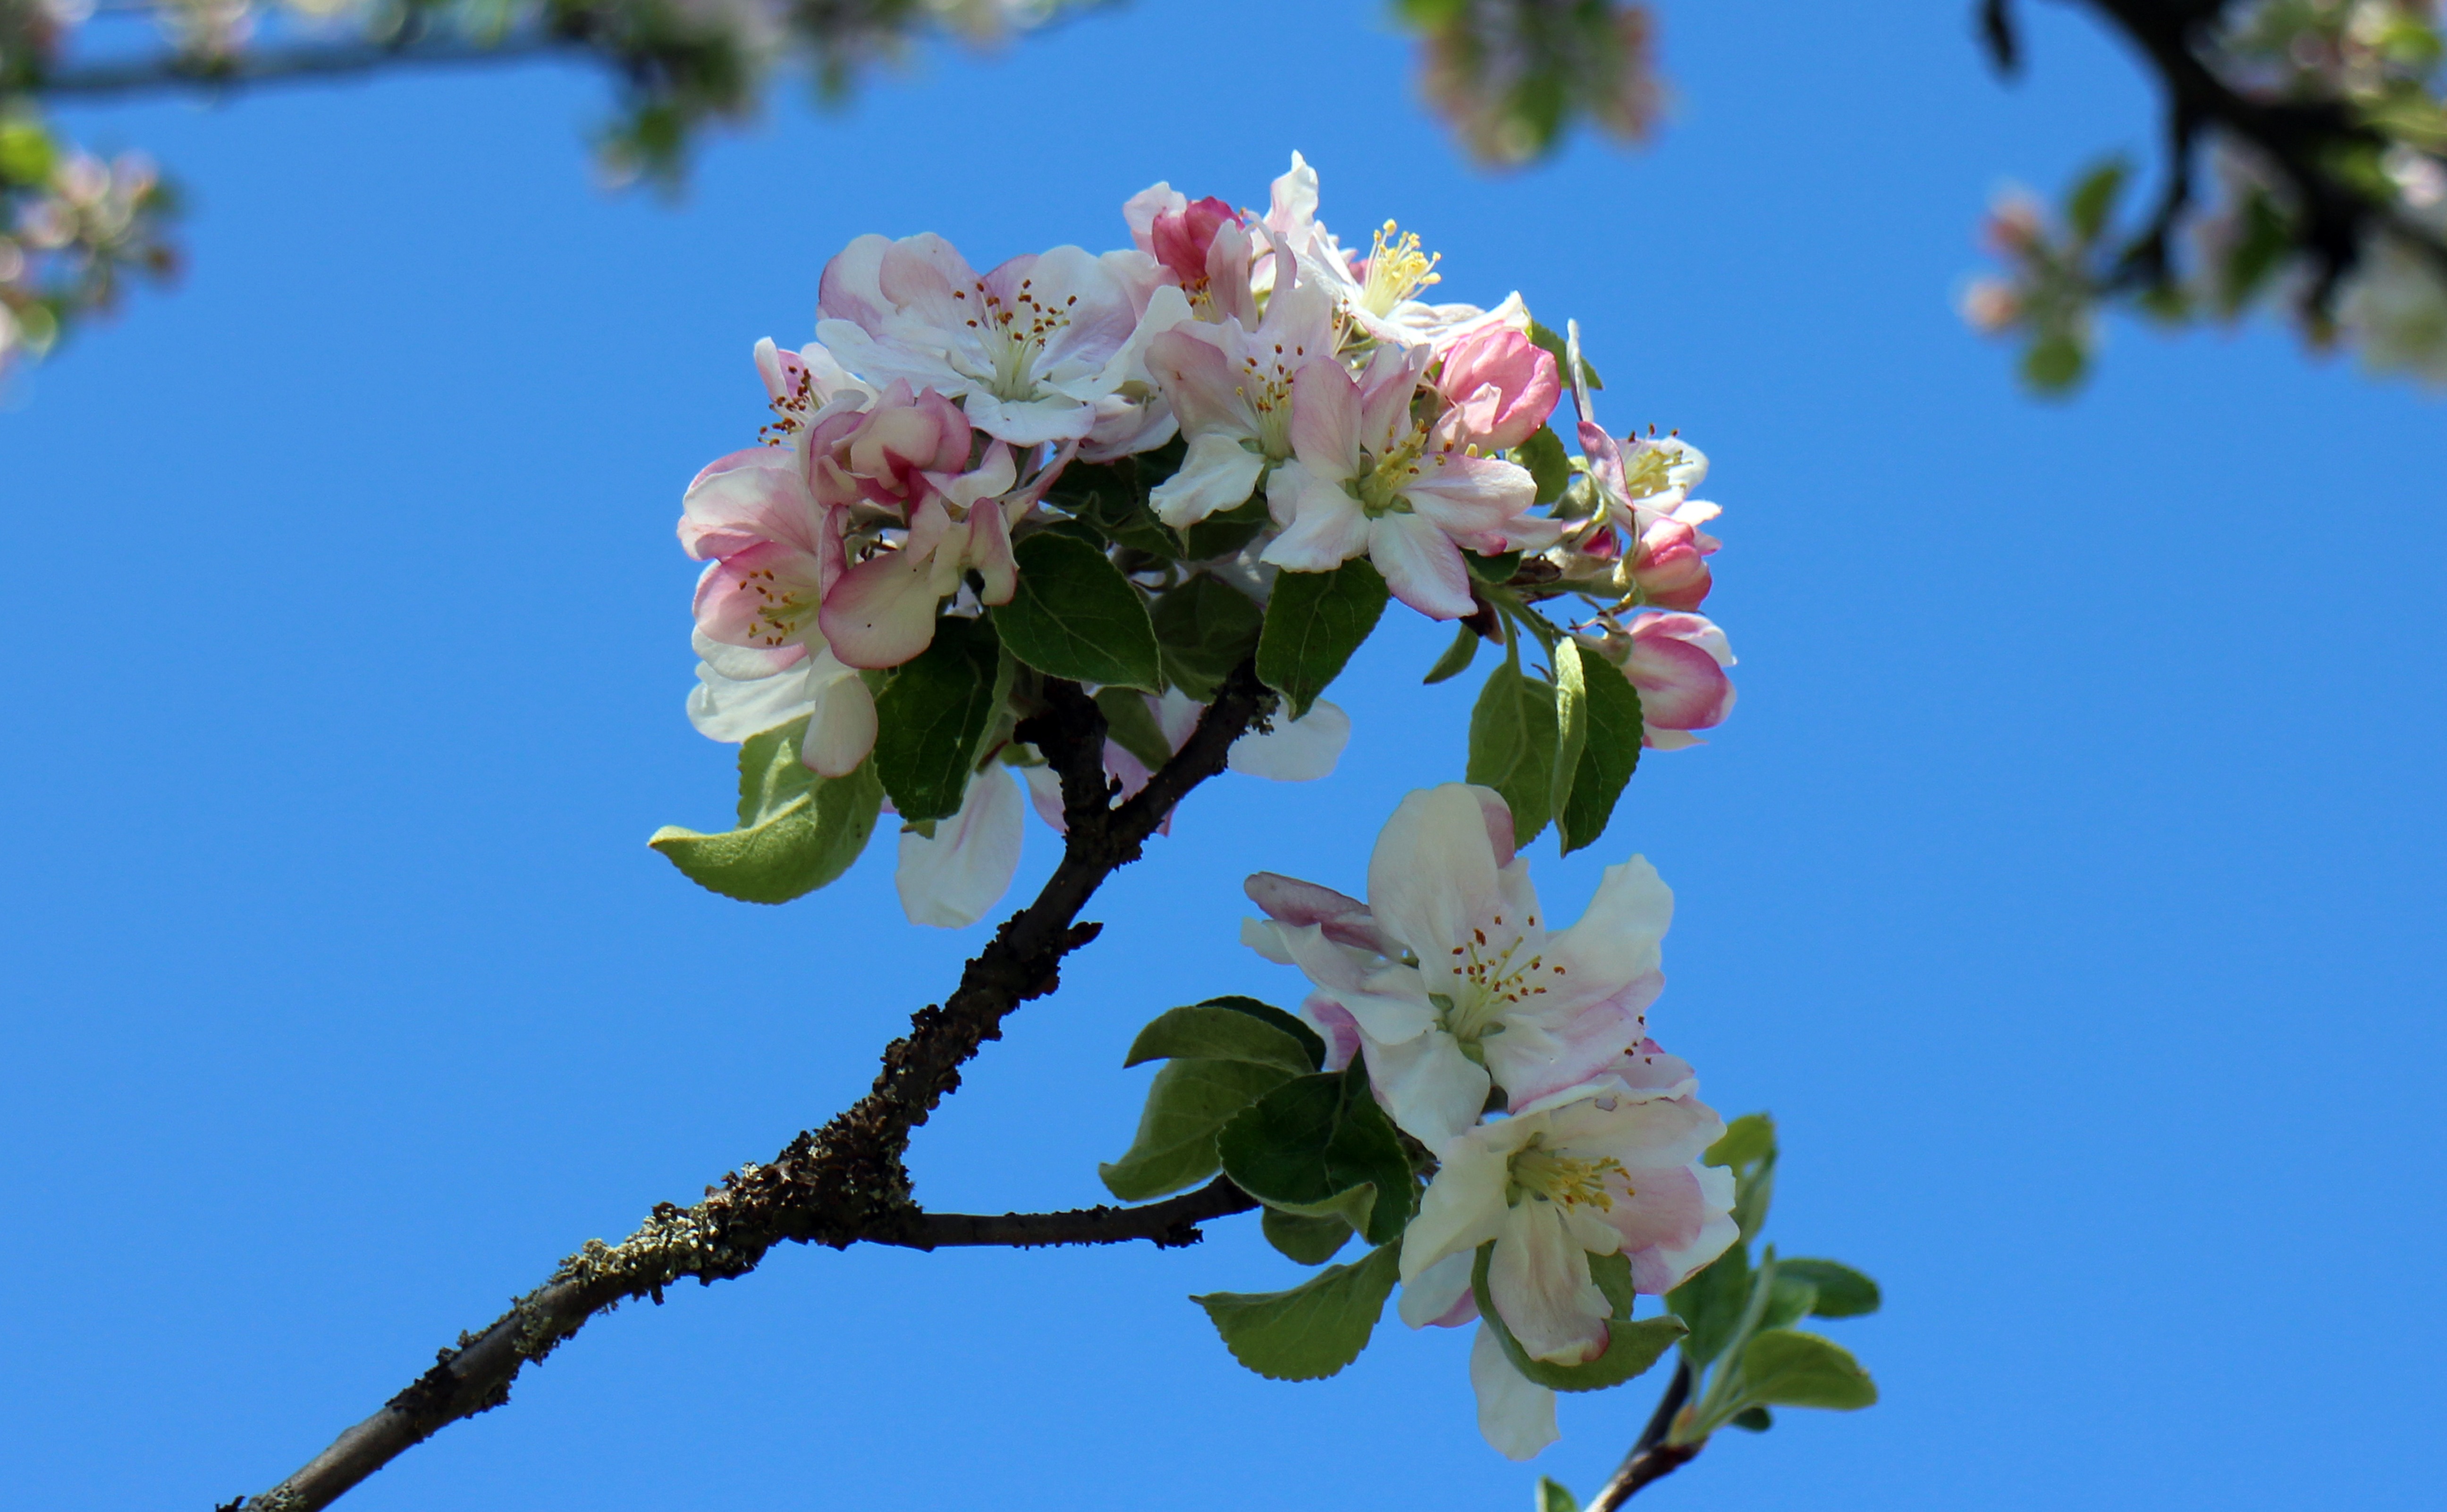
tree, nature, branch, blossom, plant, leaf, flower, bloom, food, spring, produce, botany, flora, shrub, spring flower, apple tree, macro photography, apple blossom, apple tree flowers, flowering plant, rose family, woody plant, land plant